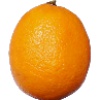
Label: lemon_meyer